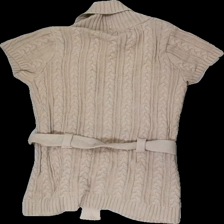
View: back
Type: Cardigan
Category: Ladies
Brand: Not in the list
Brand text on label: tindra
Colors: Beige
Material: 75% cotton 25% acrylic
Pattern: Geometric print
Cut: Regular
Size: M
Season: All
Price range: 50-100
Recommended usage: Reuse